Shimizu Muneharu

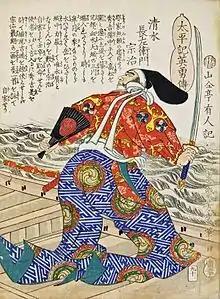
Shimizu Muneharu

, also known as , was a military commander during the Sengoku period. He served the Mōri clan (one of the powerful clans in Bitchu Province) as a retainer to Kobayakawa Takakage and took part in the expedition to unify the Chūgoku region. He was lord of Shimizu castle at Bitchu Province, and became the lord of the Bitchu Takamatsu Castle after he captured it in 1565. His father was Shimizu Munenori.